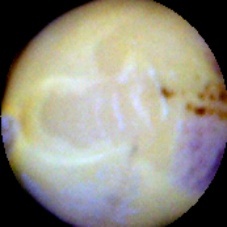
Label: Spotted